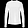
Label: Pullover